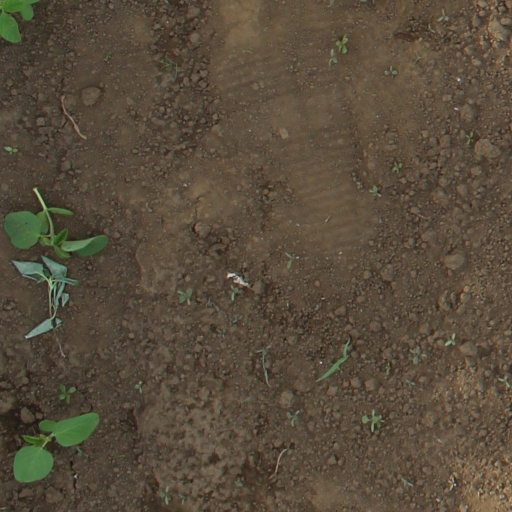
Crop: soybean